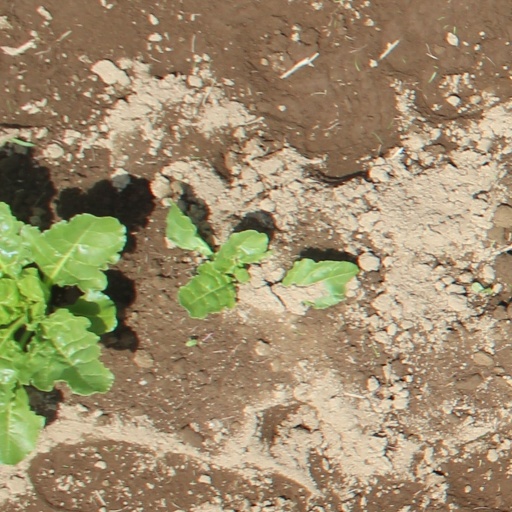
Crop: sugar beet